2020 Summer Olympics opening ceremony

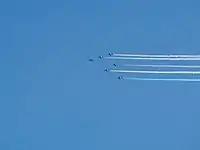
Exhibition flight by Blue Impulse

On the day of the ceremony, there was an exhibition flight by Blue Impulse, the aerobatics squadron of the Japanese Air Self Defense Force. The squadron drew the Olympic Rings over the Tokyo skies, marked the 57th anniversary of the 1964 Games for the first time in Tokyo.